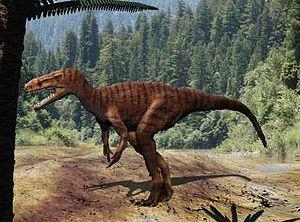
Juratyrant est un genre éteint de dinosaures théropodes de la famille des Stokesosauridae ayant vécu à la fin du Jurassique supérieur dans la région de l'actuelle Angleterre, il y a environ 149 millions d’années.